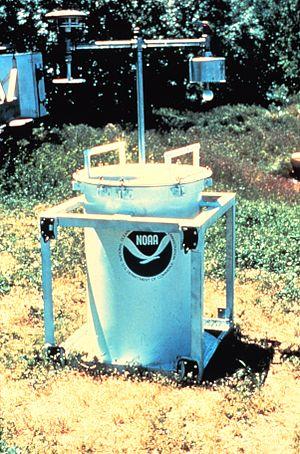
Le TOtable Tornado Observatory, surnommé Toto en référence à Toto, le chien dans le film Le Magicien d'Oz, est un appareil météorologique utilisé durant les années 1980. En forme de baril et surmonté de divers instruments météorologiques, il a été développé par les docteurs Al Bedard et Carl Ramzy du laboratoire de technologie environnementale du National Oceanic and Atmospheric Administration en 1979. Il devait être placé directement dans la trajectoire d’une tornade afin d’en mesurer les paramètres de barométrie, hygrométrie, et enfin anémométrie.